Helen Hartness Flanders

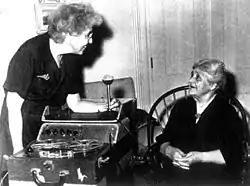
Flanders with Eveline K. Fairbanks (right), one of the singers whose traditional songs she recorded. Photographer unknown. Photo in Helen Hartness Ballad Collection at Middlebury College.

The availability of portable recording devices was key to Flanders's ability to collect music from singers in remote parts of New England. Initially, she recorded on wax cylinders; then from 1939 to 1949, on aluminum and acetate discs; and in later years, on reel-to-reel tapes. On occasions when electricity was not available in a singer's home, Flanders plugged a recorder into the cigarette lighter of her car.